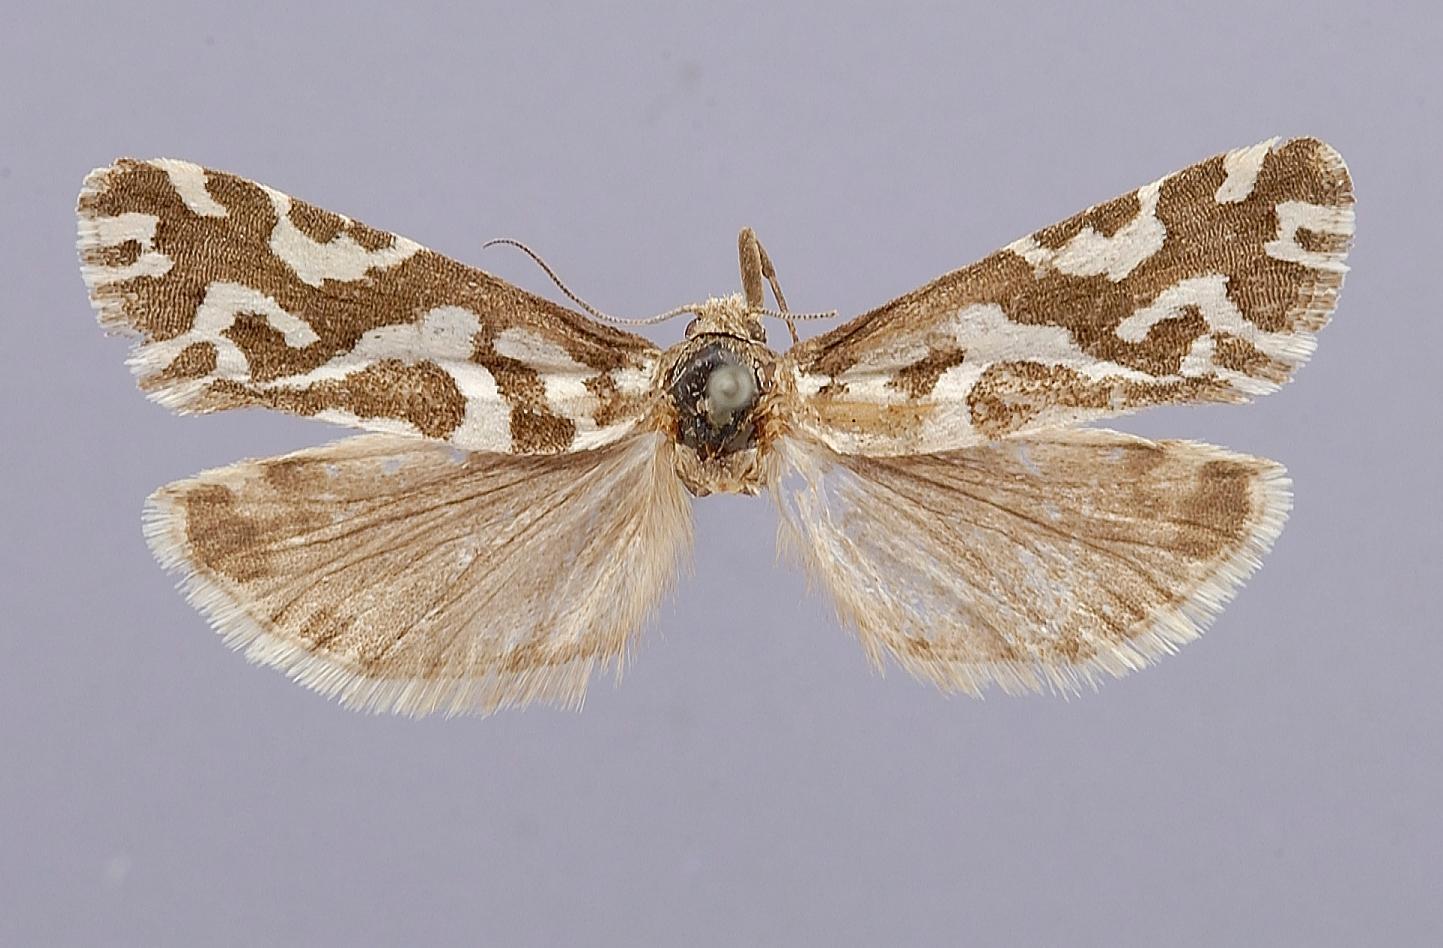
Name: Eucosma dapsilis
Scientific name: Eucosma dapsilis Heinrich, 1929
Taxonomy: Animalia, Arthropoda, Insecta, Lepidoptera, Tortricidae
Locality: Yellowstone National Park, North Park, Park, Wyoming, United States
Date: [Not Stated]